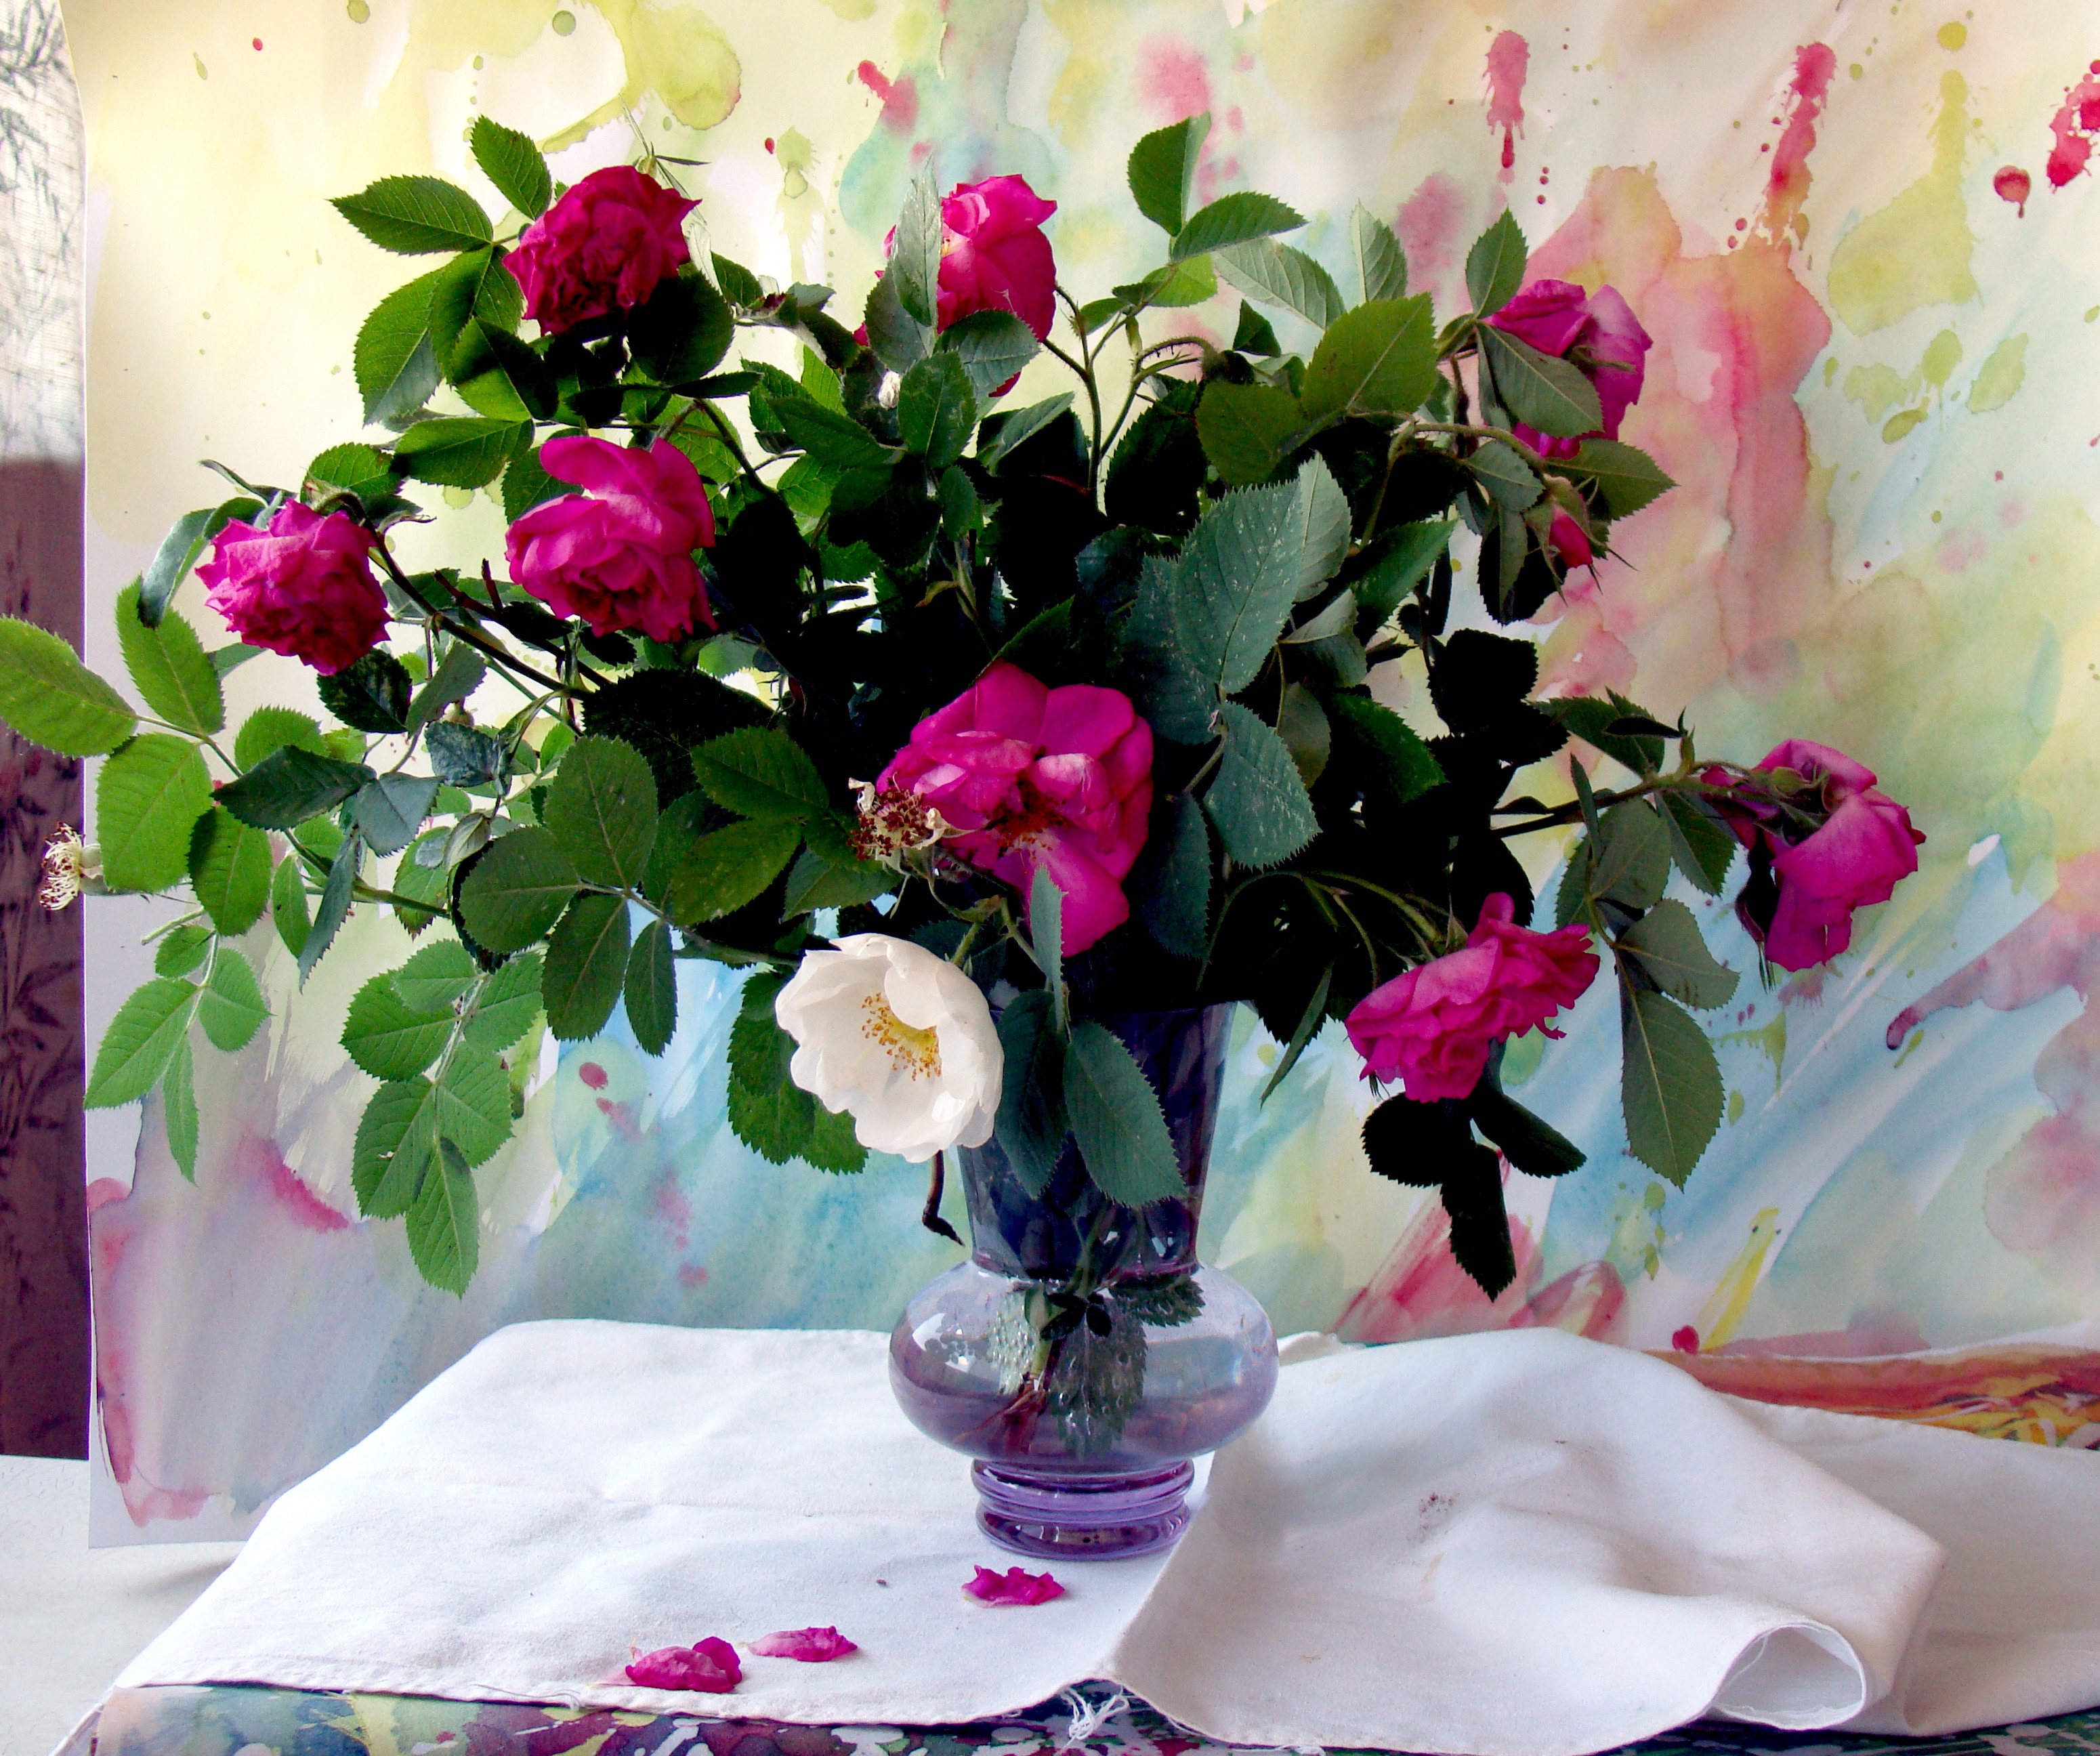
blossom, plant, white, flower, petal, bouquet, vase, pink, flora, still life, flowers, composition, floristry, peony, flowering plant, flower bouquet, cut flowers, drapery, floral design, centrepiece, artificial flower, land plant, flower arranging